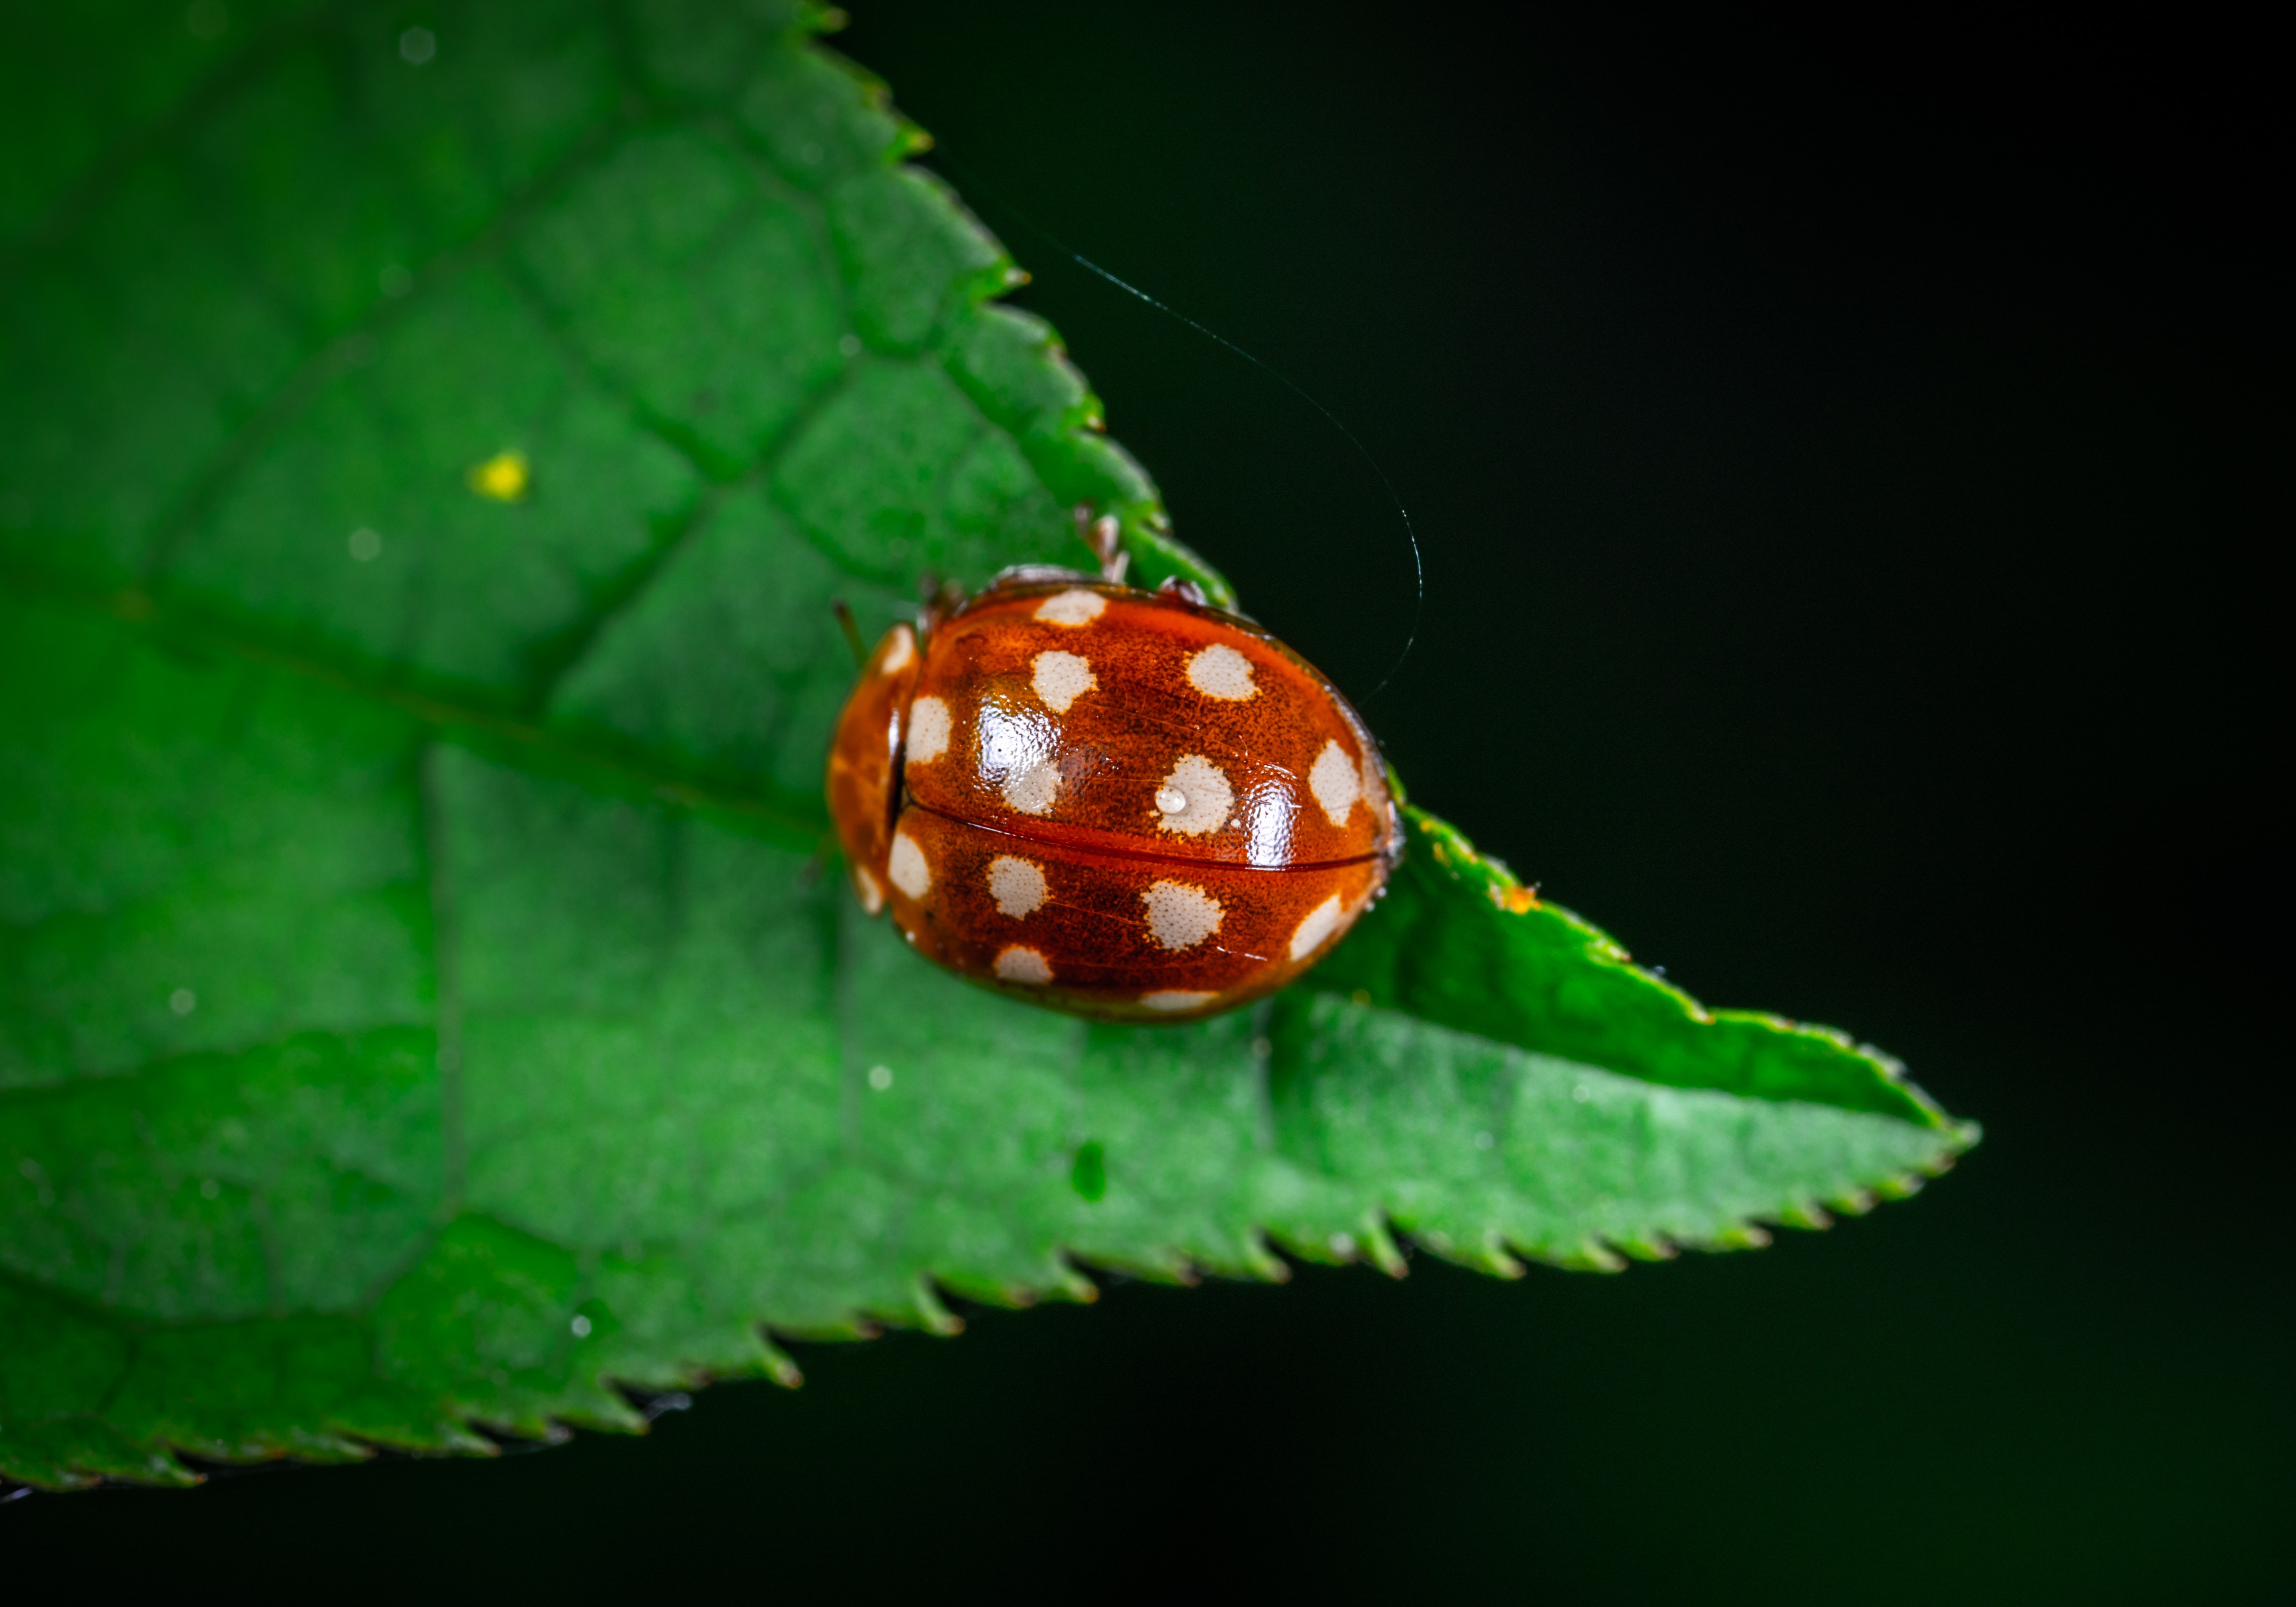
leaf, insect, macro photography, plant, organism, invertebrate